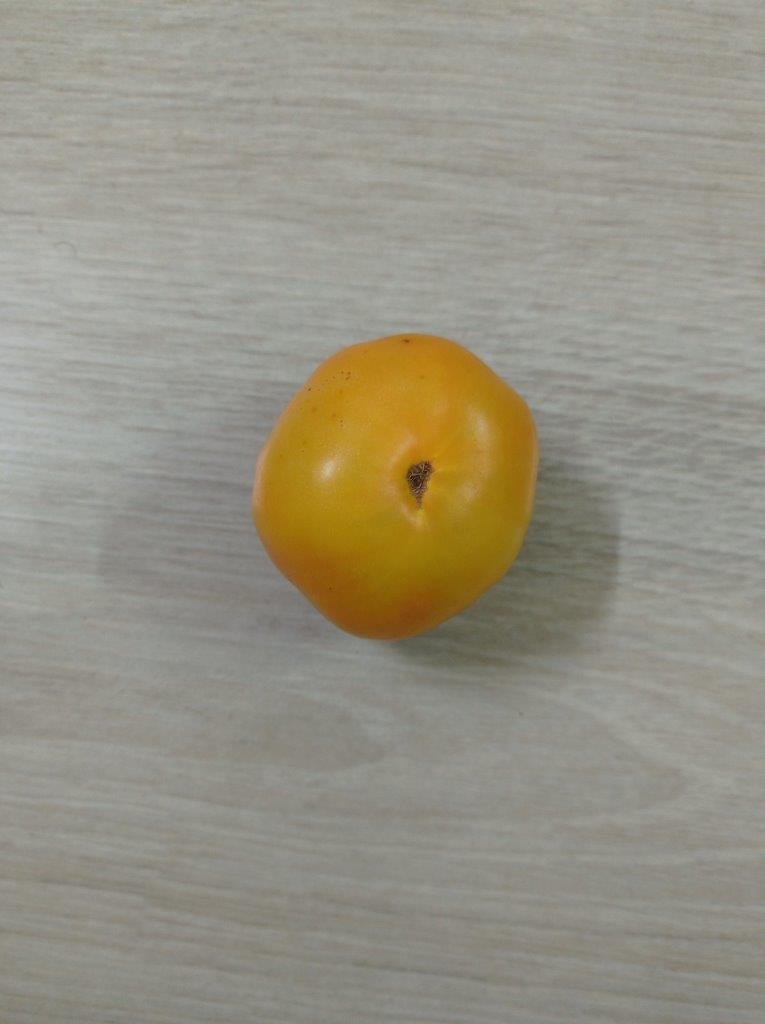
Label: Fresh